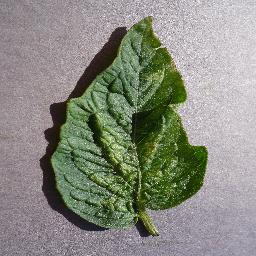
Label: Tomato___Spider_mites Two-spotted_spider_mite